West Line Historic District (Austin, Texas)

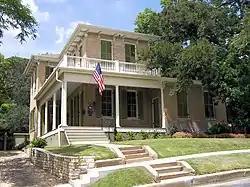
The A. J. Jernigan House, also known as Las Ventanas, is one of the historic houses in the district.

The West Line Historic District is a residential community in central Austin, Texas, United States. The district encompasses an approximately 90-block tract of land located west of downtown. Bounded by Baylor Street to the east, Fifth Street to the south, Thirteenth Street to the north and Texas State Highway Loop 1 to the west. It is located south of the Old West Austin Historic District and southeast of the Clarksville Historic District.